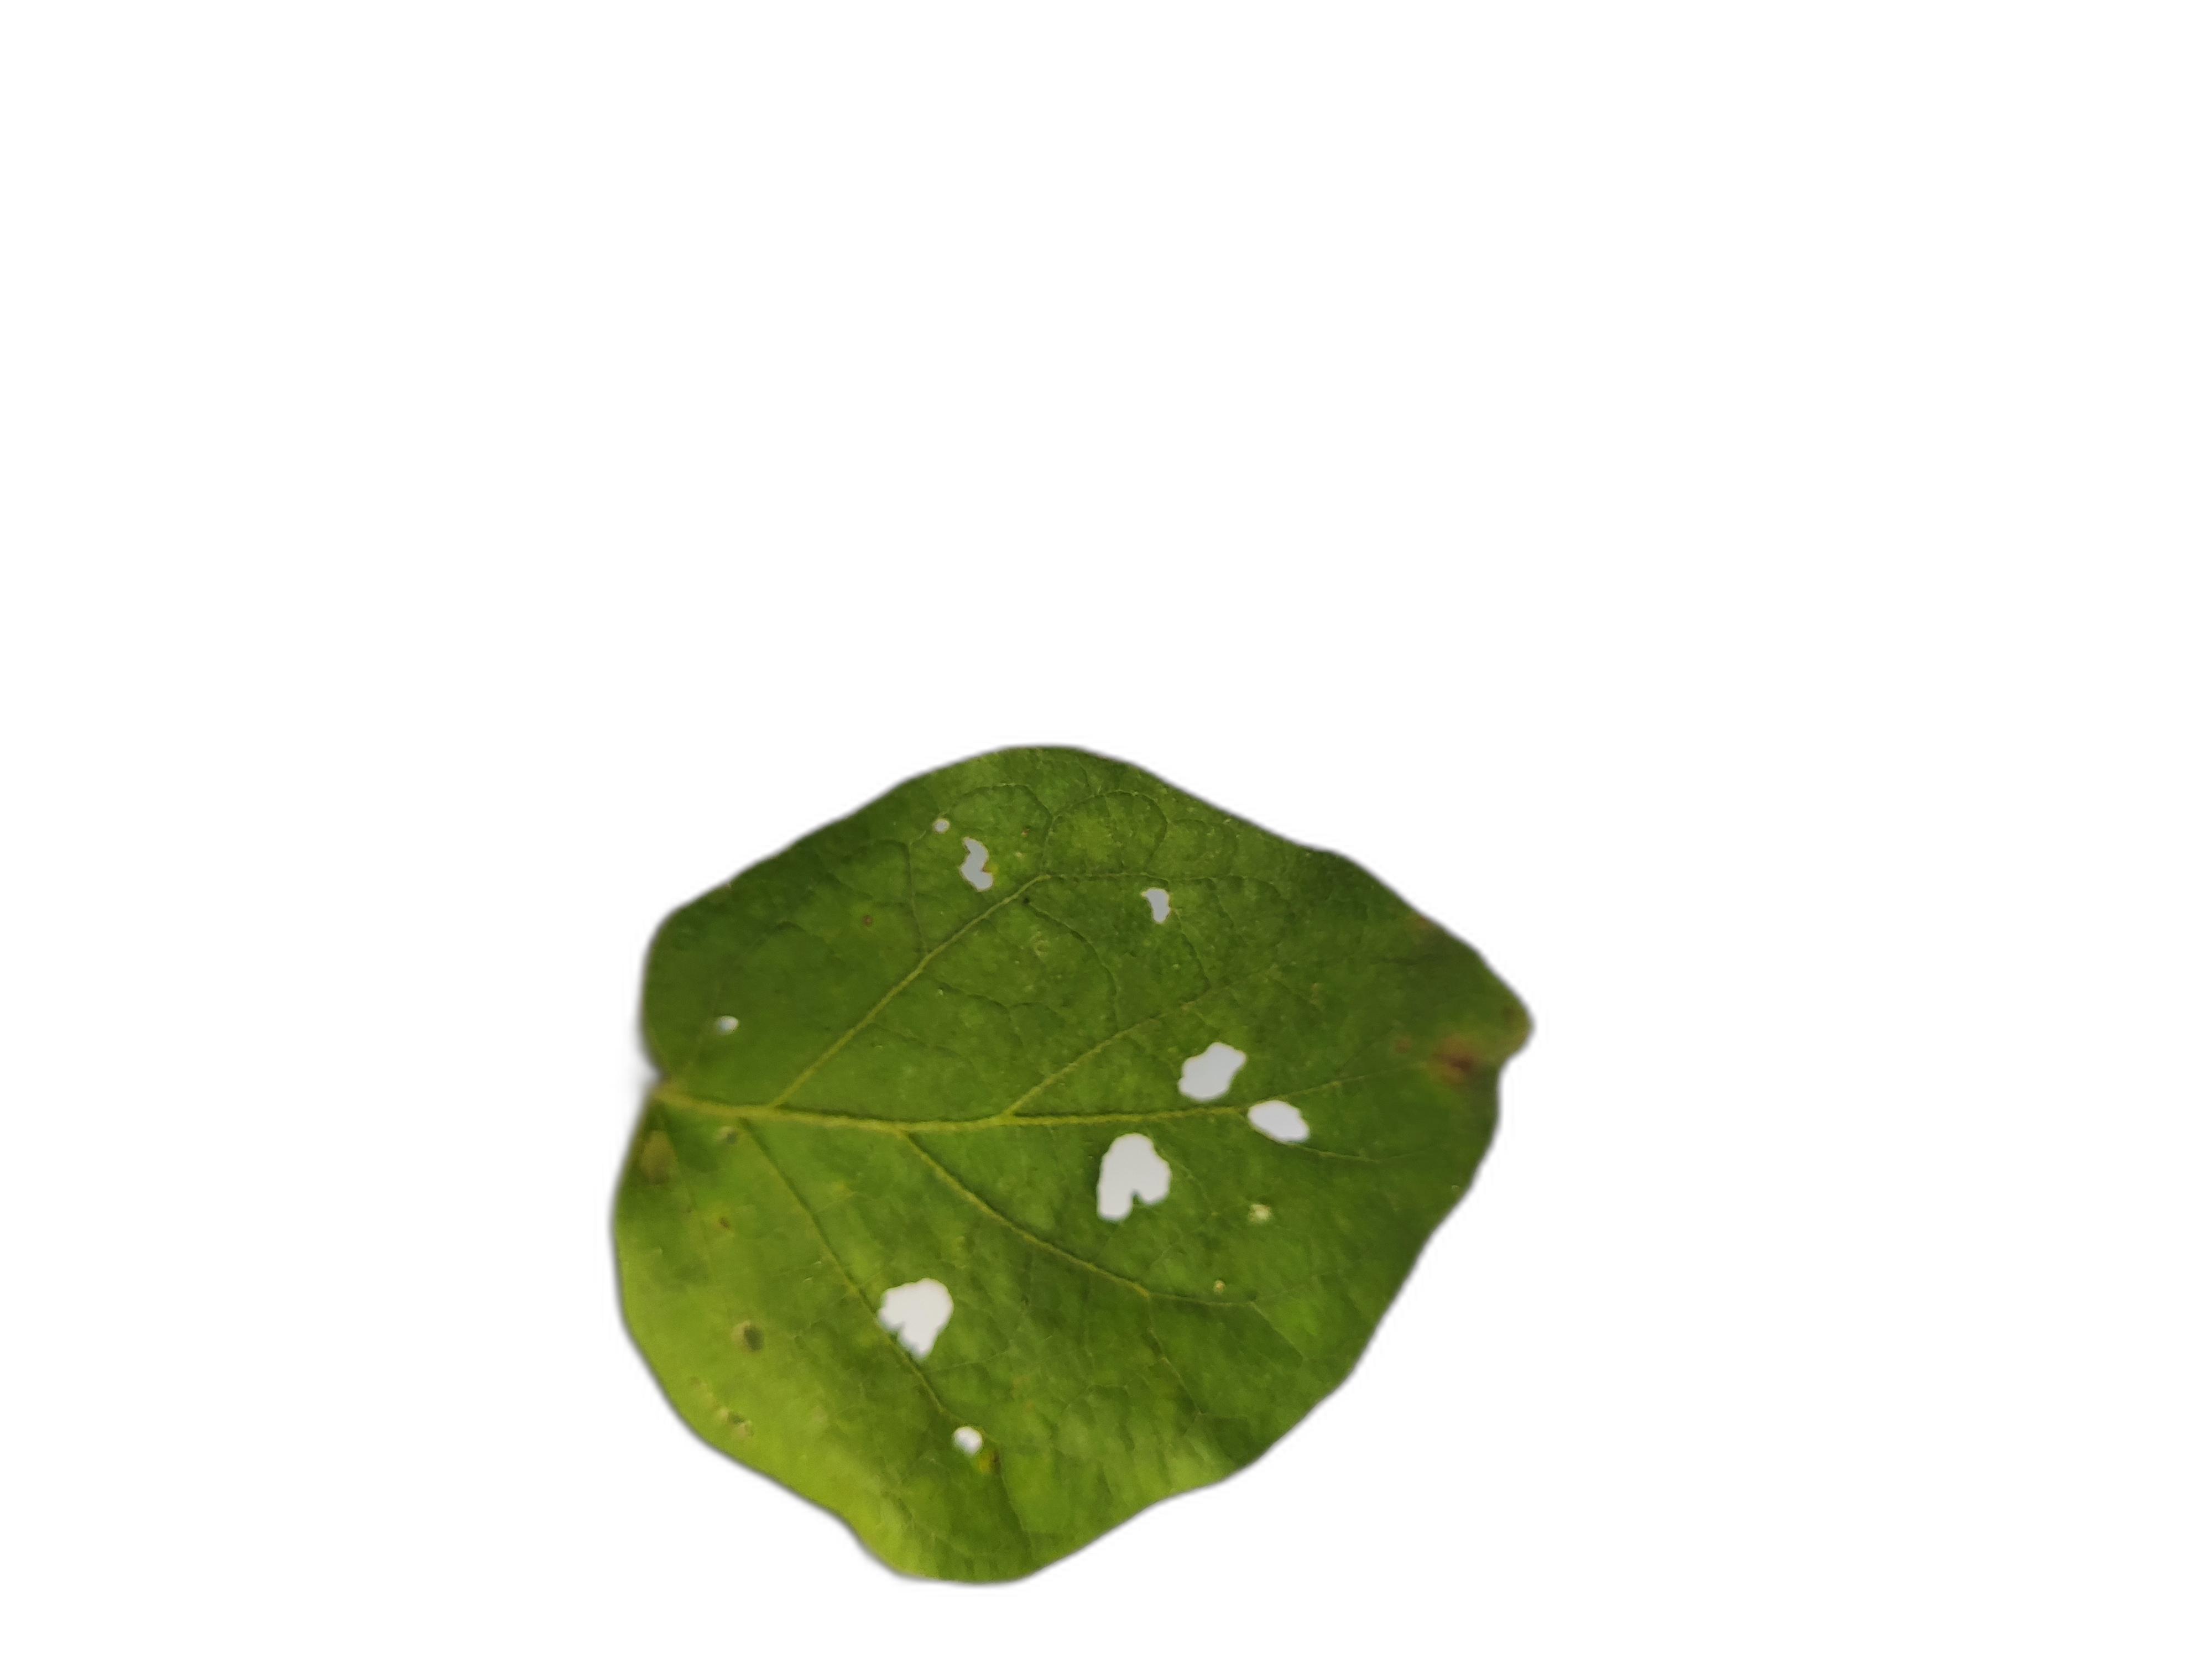
Label: Insect Pest Disease